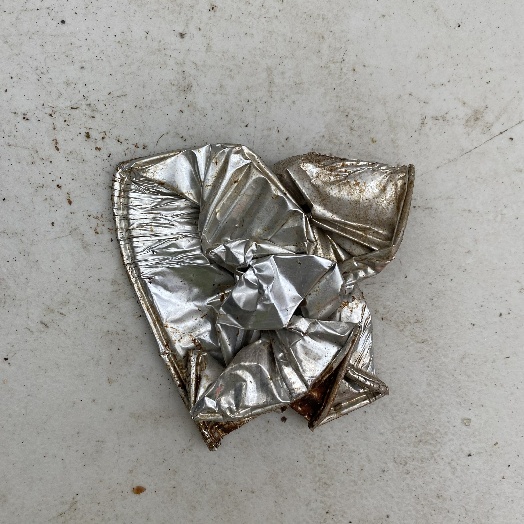
Label: Metal